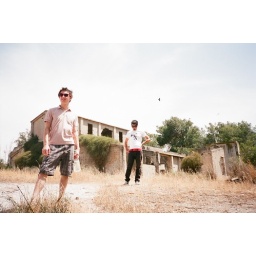
09410006 -- birdy bird in the sky